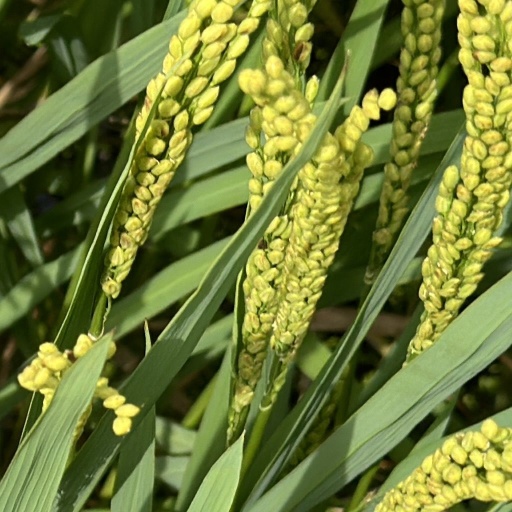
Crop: rice